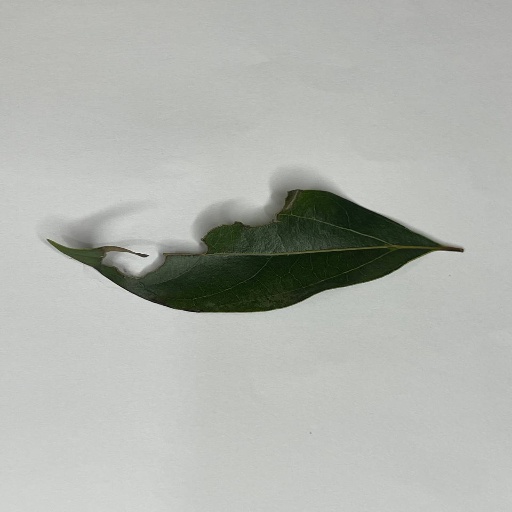
Species: Camphor
Leaf condition: Shot Hole